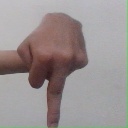
अक्षर: प